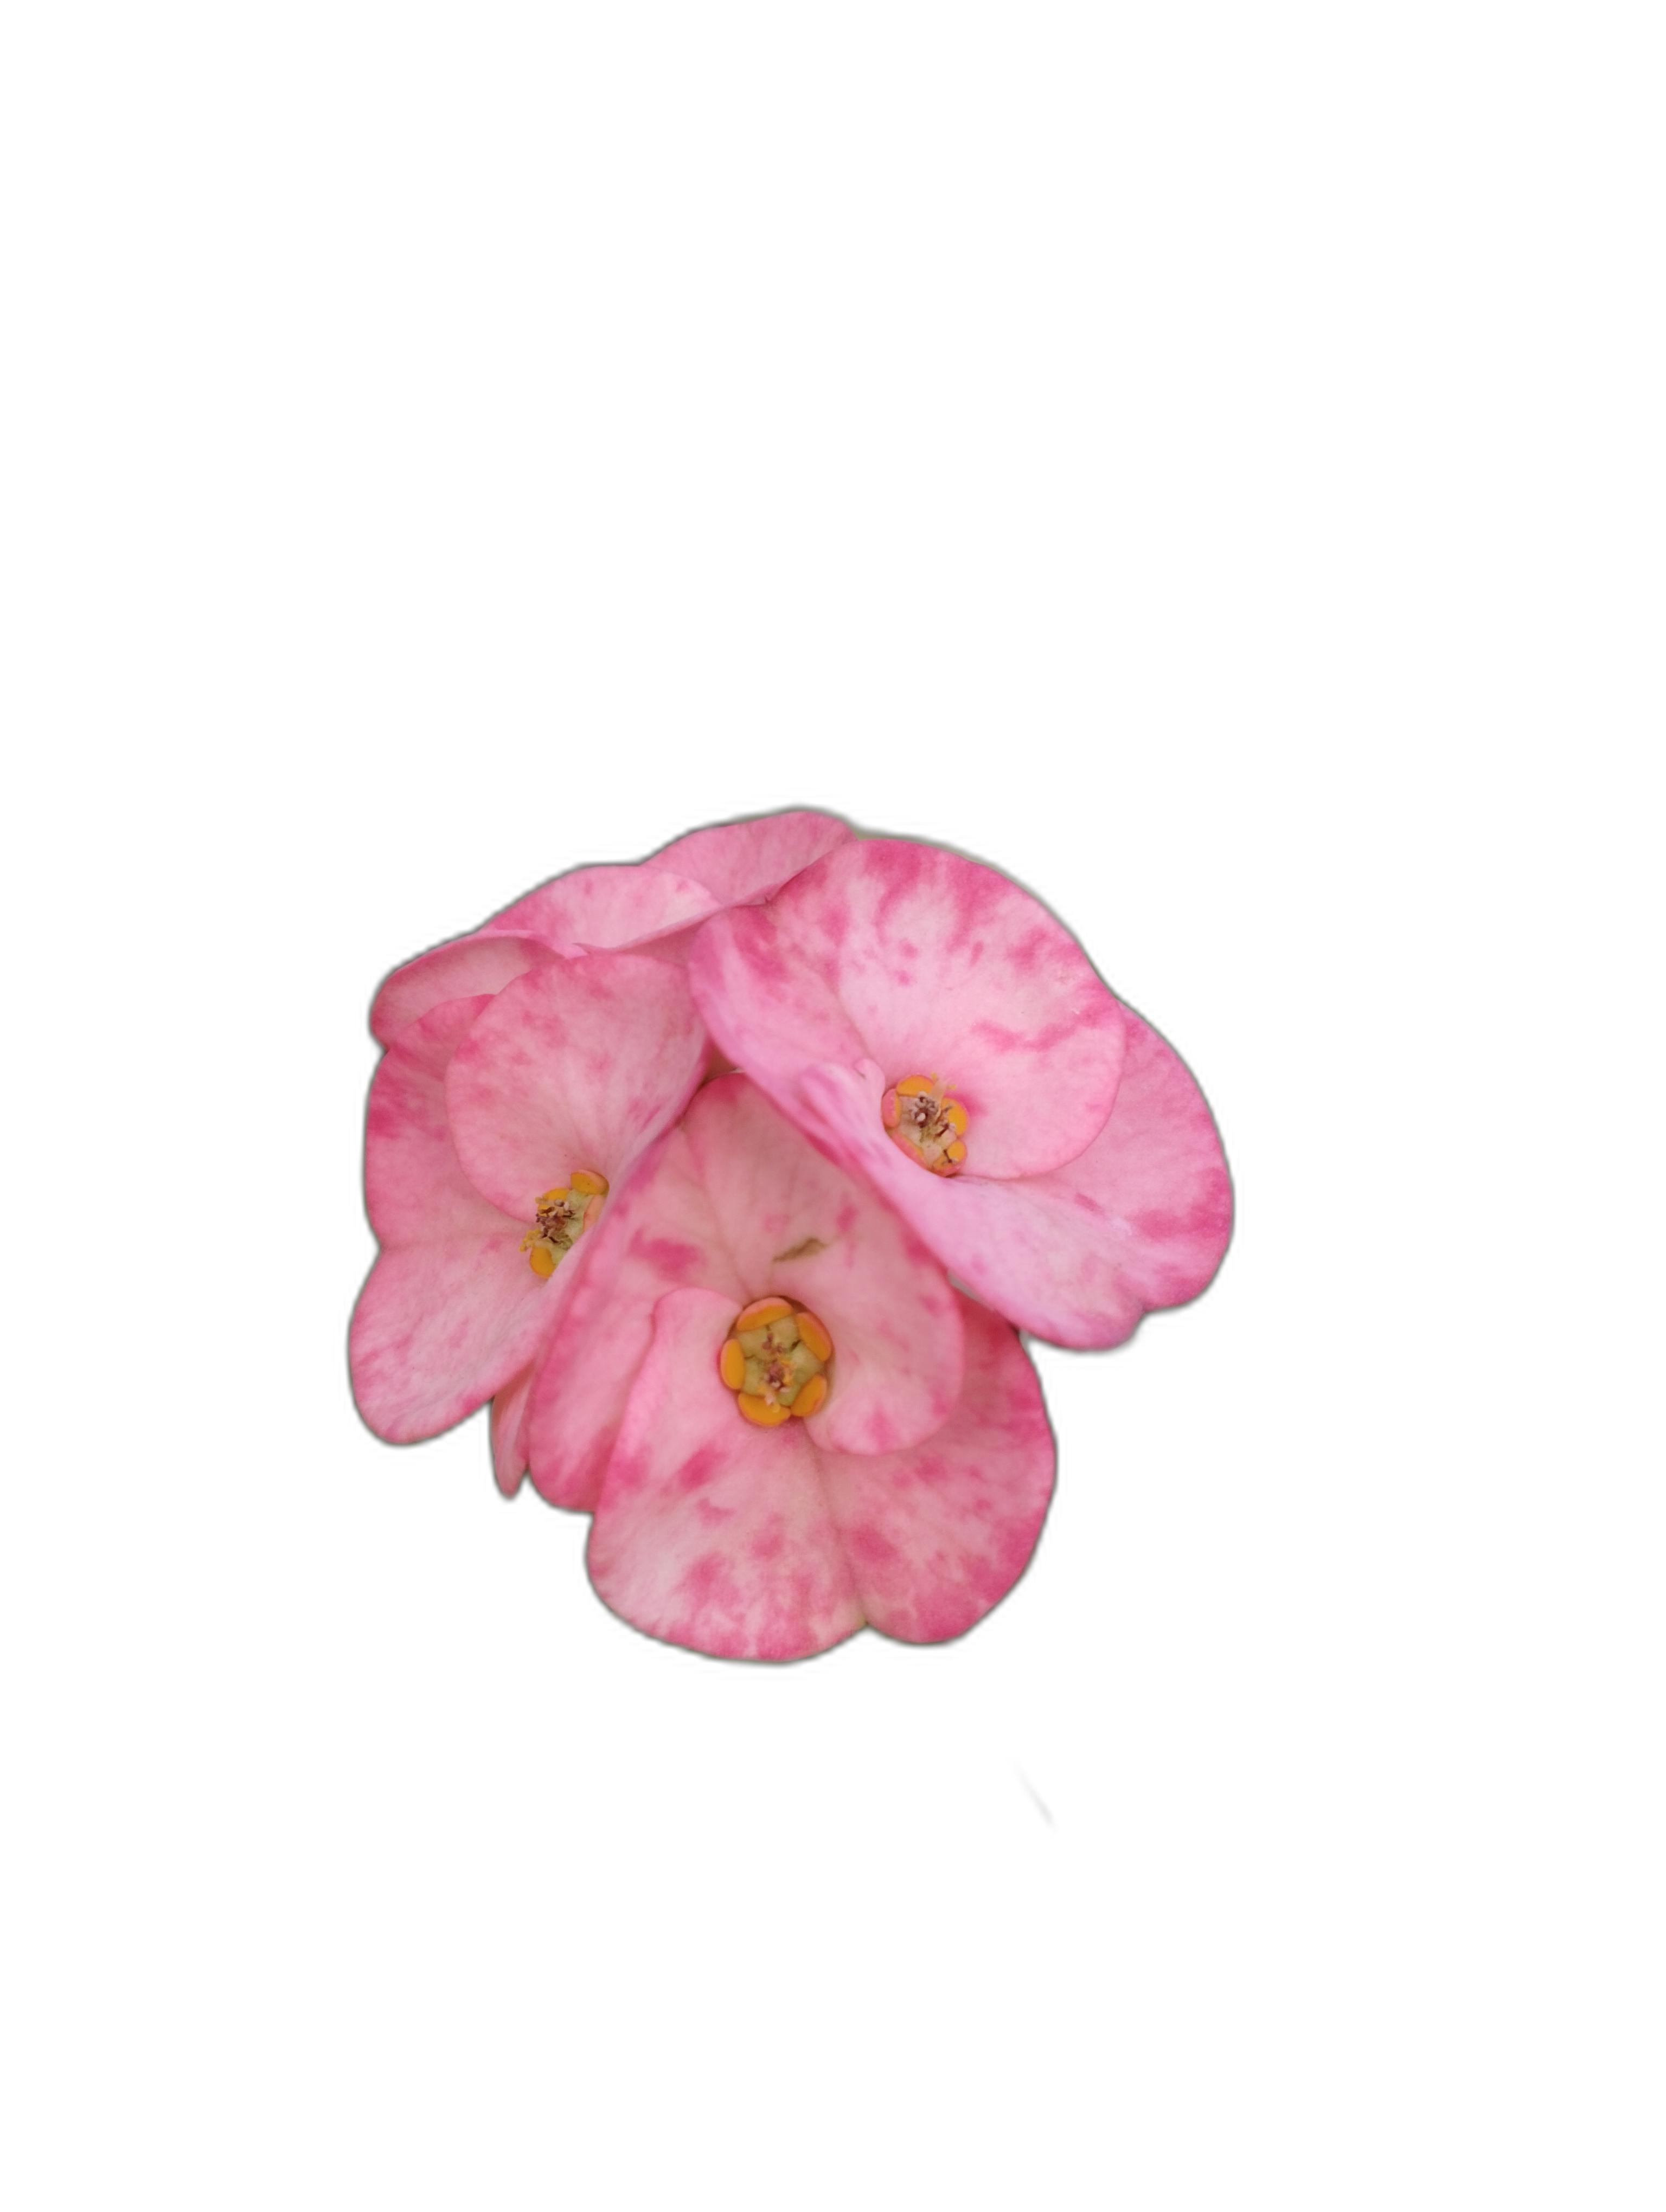
Label: Crown of thorns